Archibald Maclaine (British Army officer)

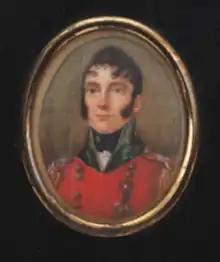
Sir Archibald Maclaine, in uniform when commander of the 52nd Foot

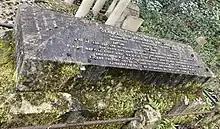
Grave of General Sir Archibald Maclaine in Highgate Cemetery (west side)

Archibald McLaine (13 January 1777, Isle of Mull - 9 March 1861, London) was a Scottish soldier who served in the British Army.